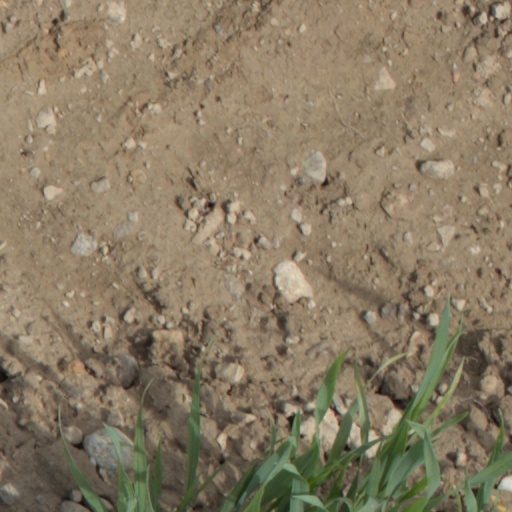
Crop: wheat